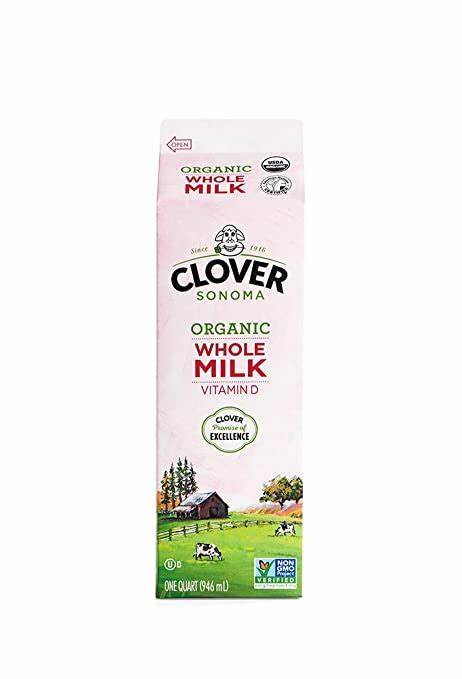
Label: cardboard